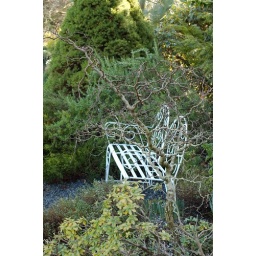
Robinia twisty baby in winter beside white seat